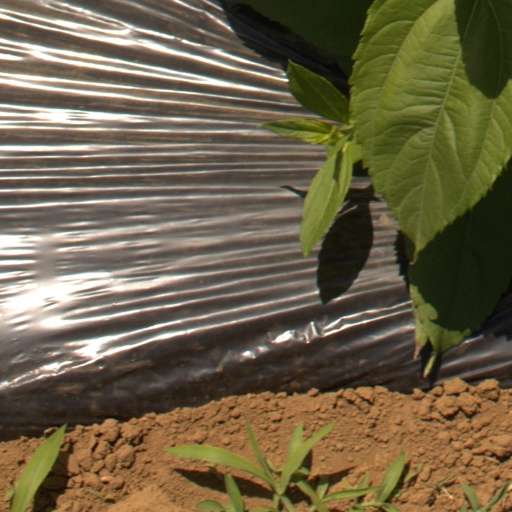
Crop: Jerusalem artichoke